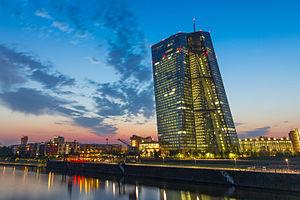
L'euro est la monnaie unique de l'union économique et monétaire, formée au sein de l'Union européenne ; elle est commune à dix-neuf États membres de l'Union européenne qui forment ainsi la zone euro.
Ces listes classent les bâtiments de l'Union européenne qui ont une hauteur d'au moins 150 mètres, mesurée selon les standards habituels. Sont compris dans ces mesures les flèches et les éléments architecturaux, à l'exclusion des antennes radio. Pour les bâtiments existants, ce sont les hauteurs actuelles qui sont retenues dans ces classements. Cette liste inclut les bâtiments en construction qui ont déjà atteint leur hauteur finale.
L'Union européenne est une association politico-économique sui generis de vingt-sept États européens qui délèguent ou transmettent par traité l’exercice de certaines compétences à des organes communautaires. Elle s'étend sur un territoire de 4,2 millions de kilomètres carrés, est peuplée de plus de 443 millions d'habitants et est la deuxième puissance économique mondiale en termes de PIB nominal derrière les États-Unis. L’Union européenne est régie par le traité de Maastricht et le traité de Rome, dans leur version actuelle, depuis le 1ᵉʳ décembre 2009 et l'entrée en vigueur du traité de Lisbonne. Sa structure institutionnelle est en partie supranationale et en partie intergouvernementale : le Parlement européen est élu au suffrage universel direct, tandis que le Conseil européen et le Conseil de l'Union européenne sont composés de représentants des États membres. Le président de la Commission européenne est pour sa part élu par le Parlement sur proposition du Conseil européen. La Cour de justice de l'Union européenne est chargée de veiller à l'application du droit de l'Union européenne.
La Skytower est un gratte-ciel situé dans la ville allemande de Francfort-sur-le-Main. Il se trouve dans le quartier d'Ostend, sur la Sonnemannstraße. Achevé en 2014, il accueille le siège de la Banque centrale européenne.